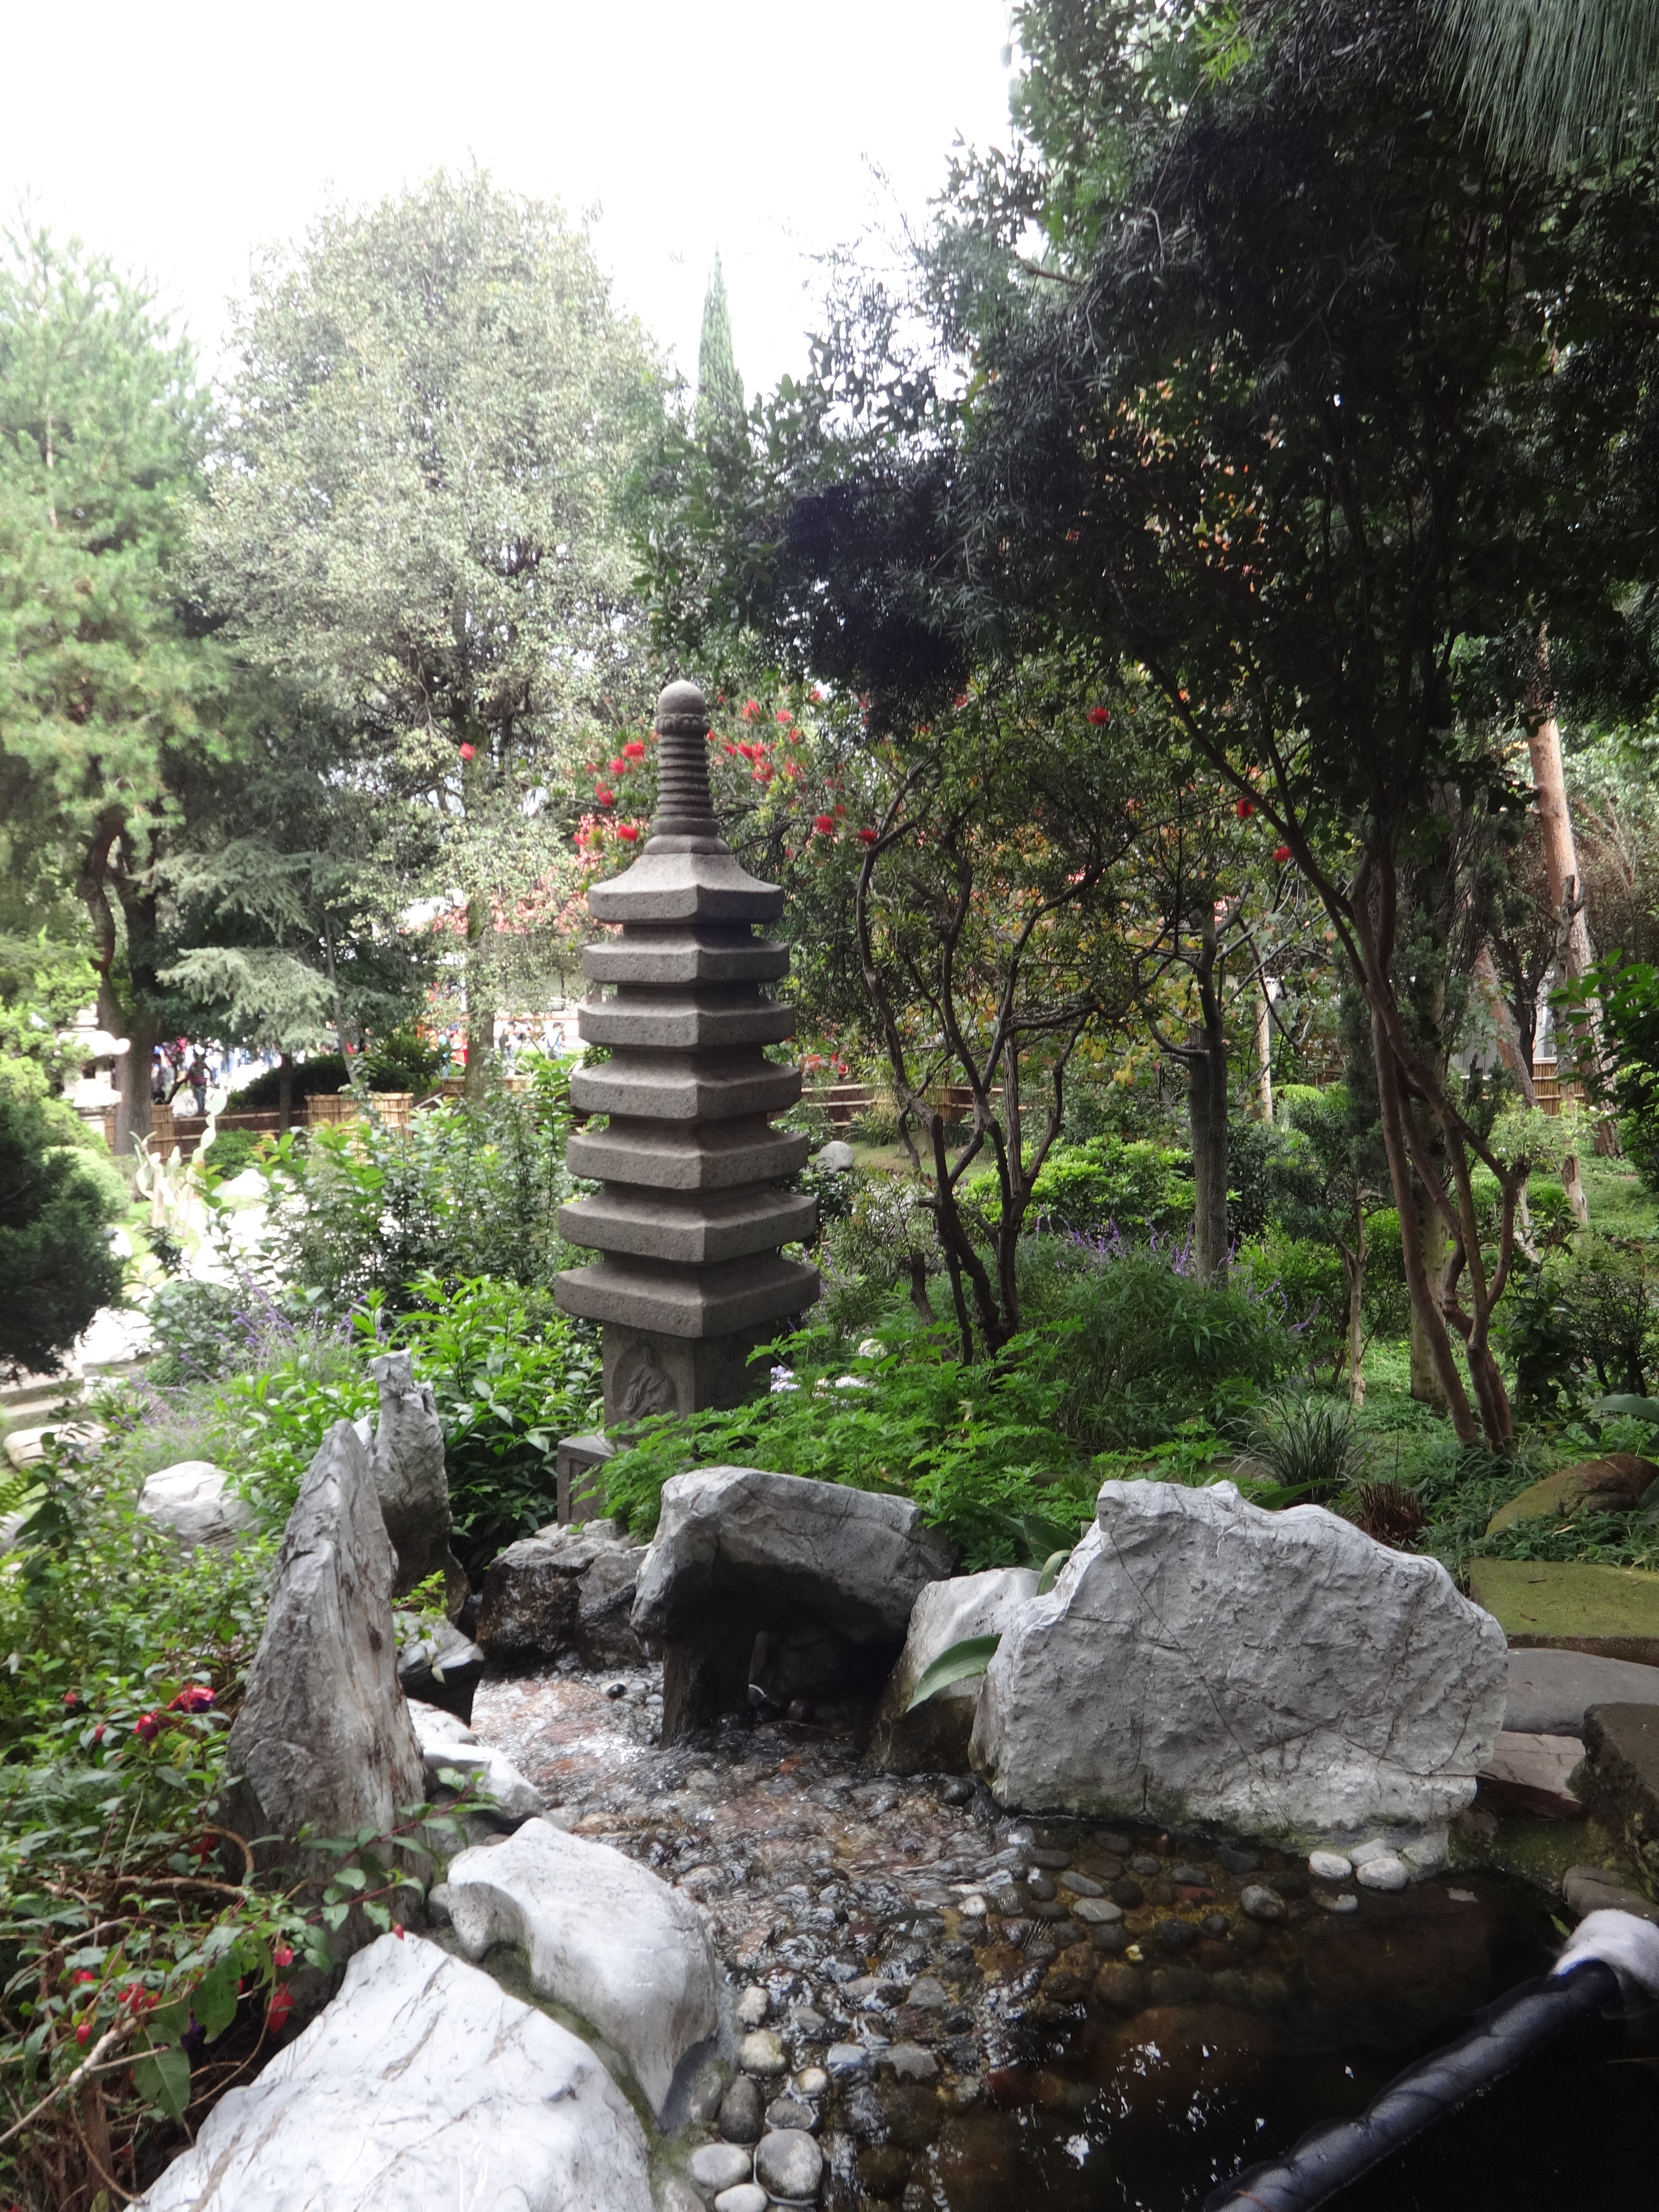
pond, stream, backyard, garden, source, japanese, water feature